Belovo, Kemerovo Oblast

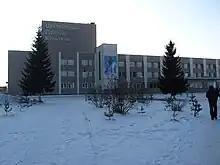
Central Palace of Culture

Medical care to the population of the city is rendered by 27 medical entities. There are 25 libraries in Belovo, 3 Art Schools, 8 Musical Schools, 3 Cinemas, 16 clubs and Houses of Culture, Exhibition Hall and Local Park. There also 8 Stadiums and 60 Sporting halls, Chess club, House of sports. There are also social asylum for children and adolescents, social - rehabilitation center for minors.